Family of Amar Singh Thapa

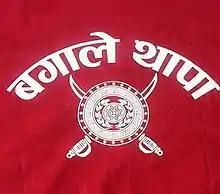
Coat of arms of Bagale Thapa clan

Balbhadra Kunwar (30 January 1789 – 13 March 1823) was a Nepalese military commander who popularly led the Battle of Nalapani. Balabhadra Kunwar was highly praised for his military skill for the defence of the Nalapani fort.